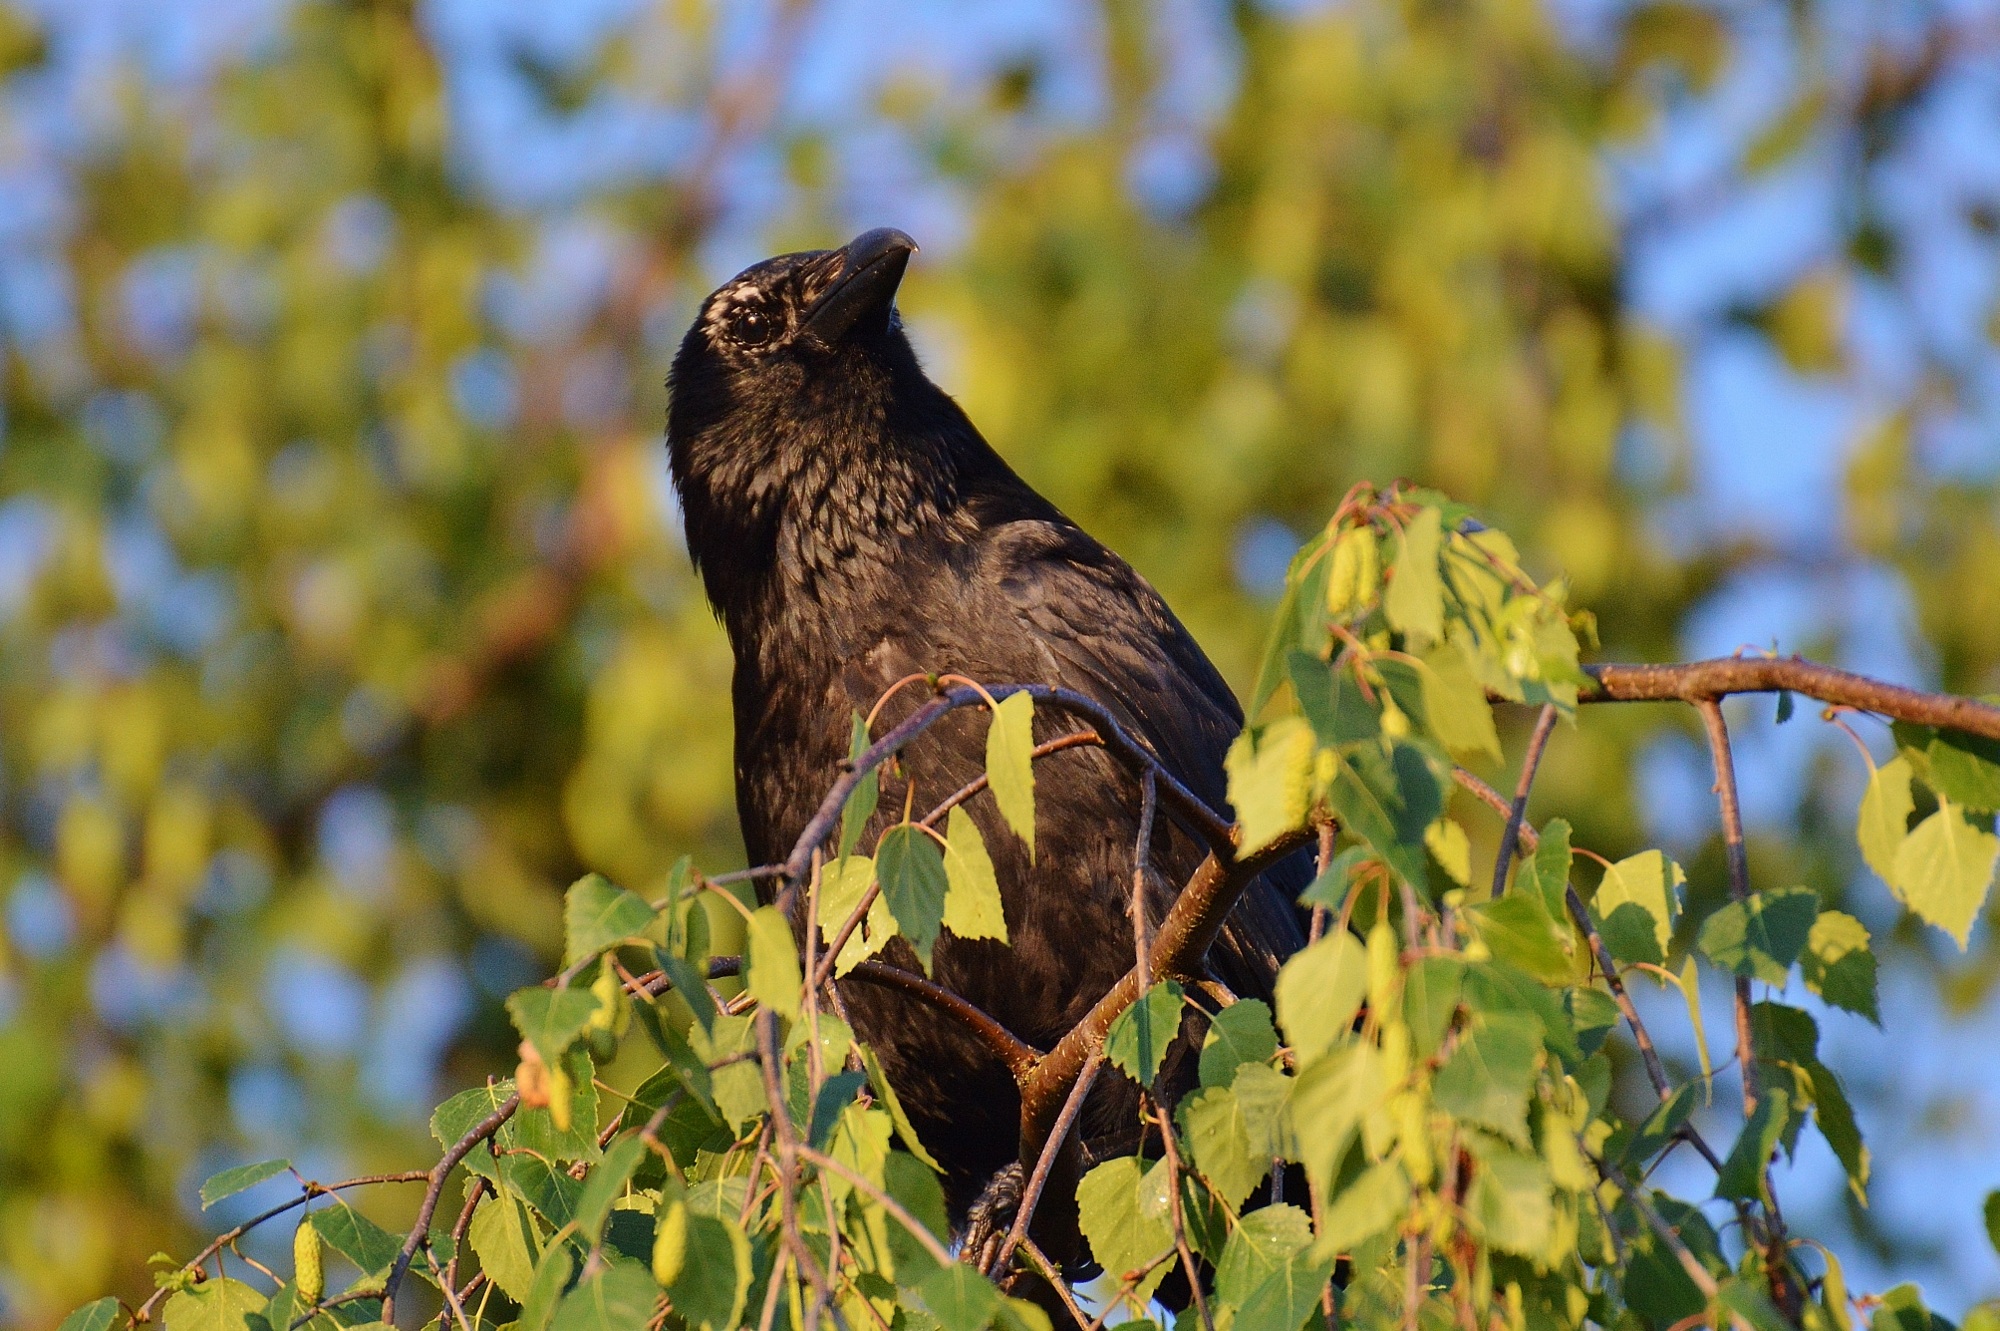
tree, nature, branch, bird, leaf, fly, wildlife, beak, autumn, eagle, black, hawk, feather, fauna, crow, bird of prey, vertebrate, raven, bill, raven bird, perching bird